Lovers and Thieves

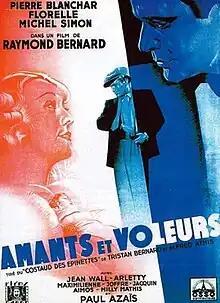

Lovers and Thieves (French: Amants et voleurs) is a 1935 French comedy film directed by Raymond Bernard and starring Arletty, Michel Simon and Pierre Blanchar. It is based on the 1910 play "Le Costaud des Épinettes" by Alfred Athis and Tristan Bernard, which had previously been adapted into a 1923 silent film. It was shot at the Joinville Studios of Pathé-Natan in Paris. The film's sets were designed by the art director Jean Perrier.